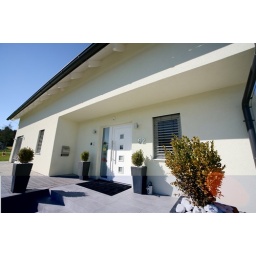
-ENG-A wooden house built by Barra&amp;amp;Barra.-ITA-Casa prefabbricata in bioedilizia costruita da Barra&amp;amp;Barra.